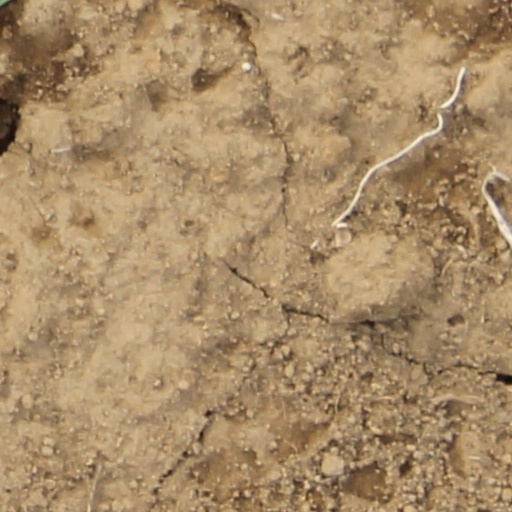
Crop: wheat